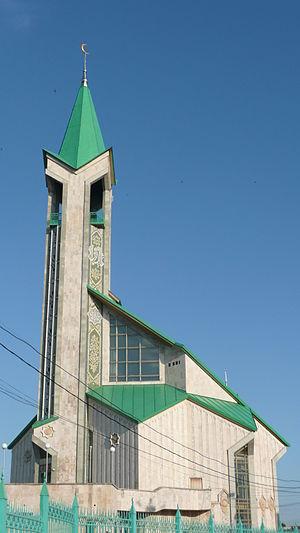
L'islam fait partie des religions traditionnelles du territoire actuel de la Fédération de Russie. Il est implanté dans certaines régions comme le Caucase du Nord depuis plus de 1300 ans.